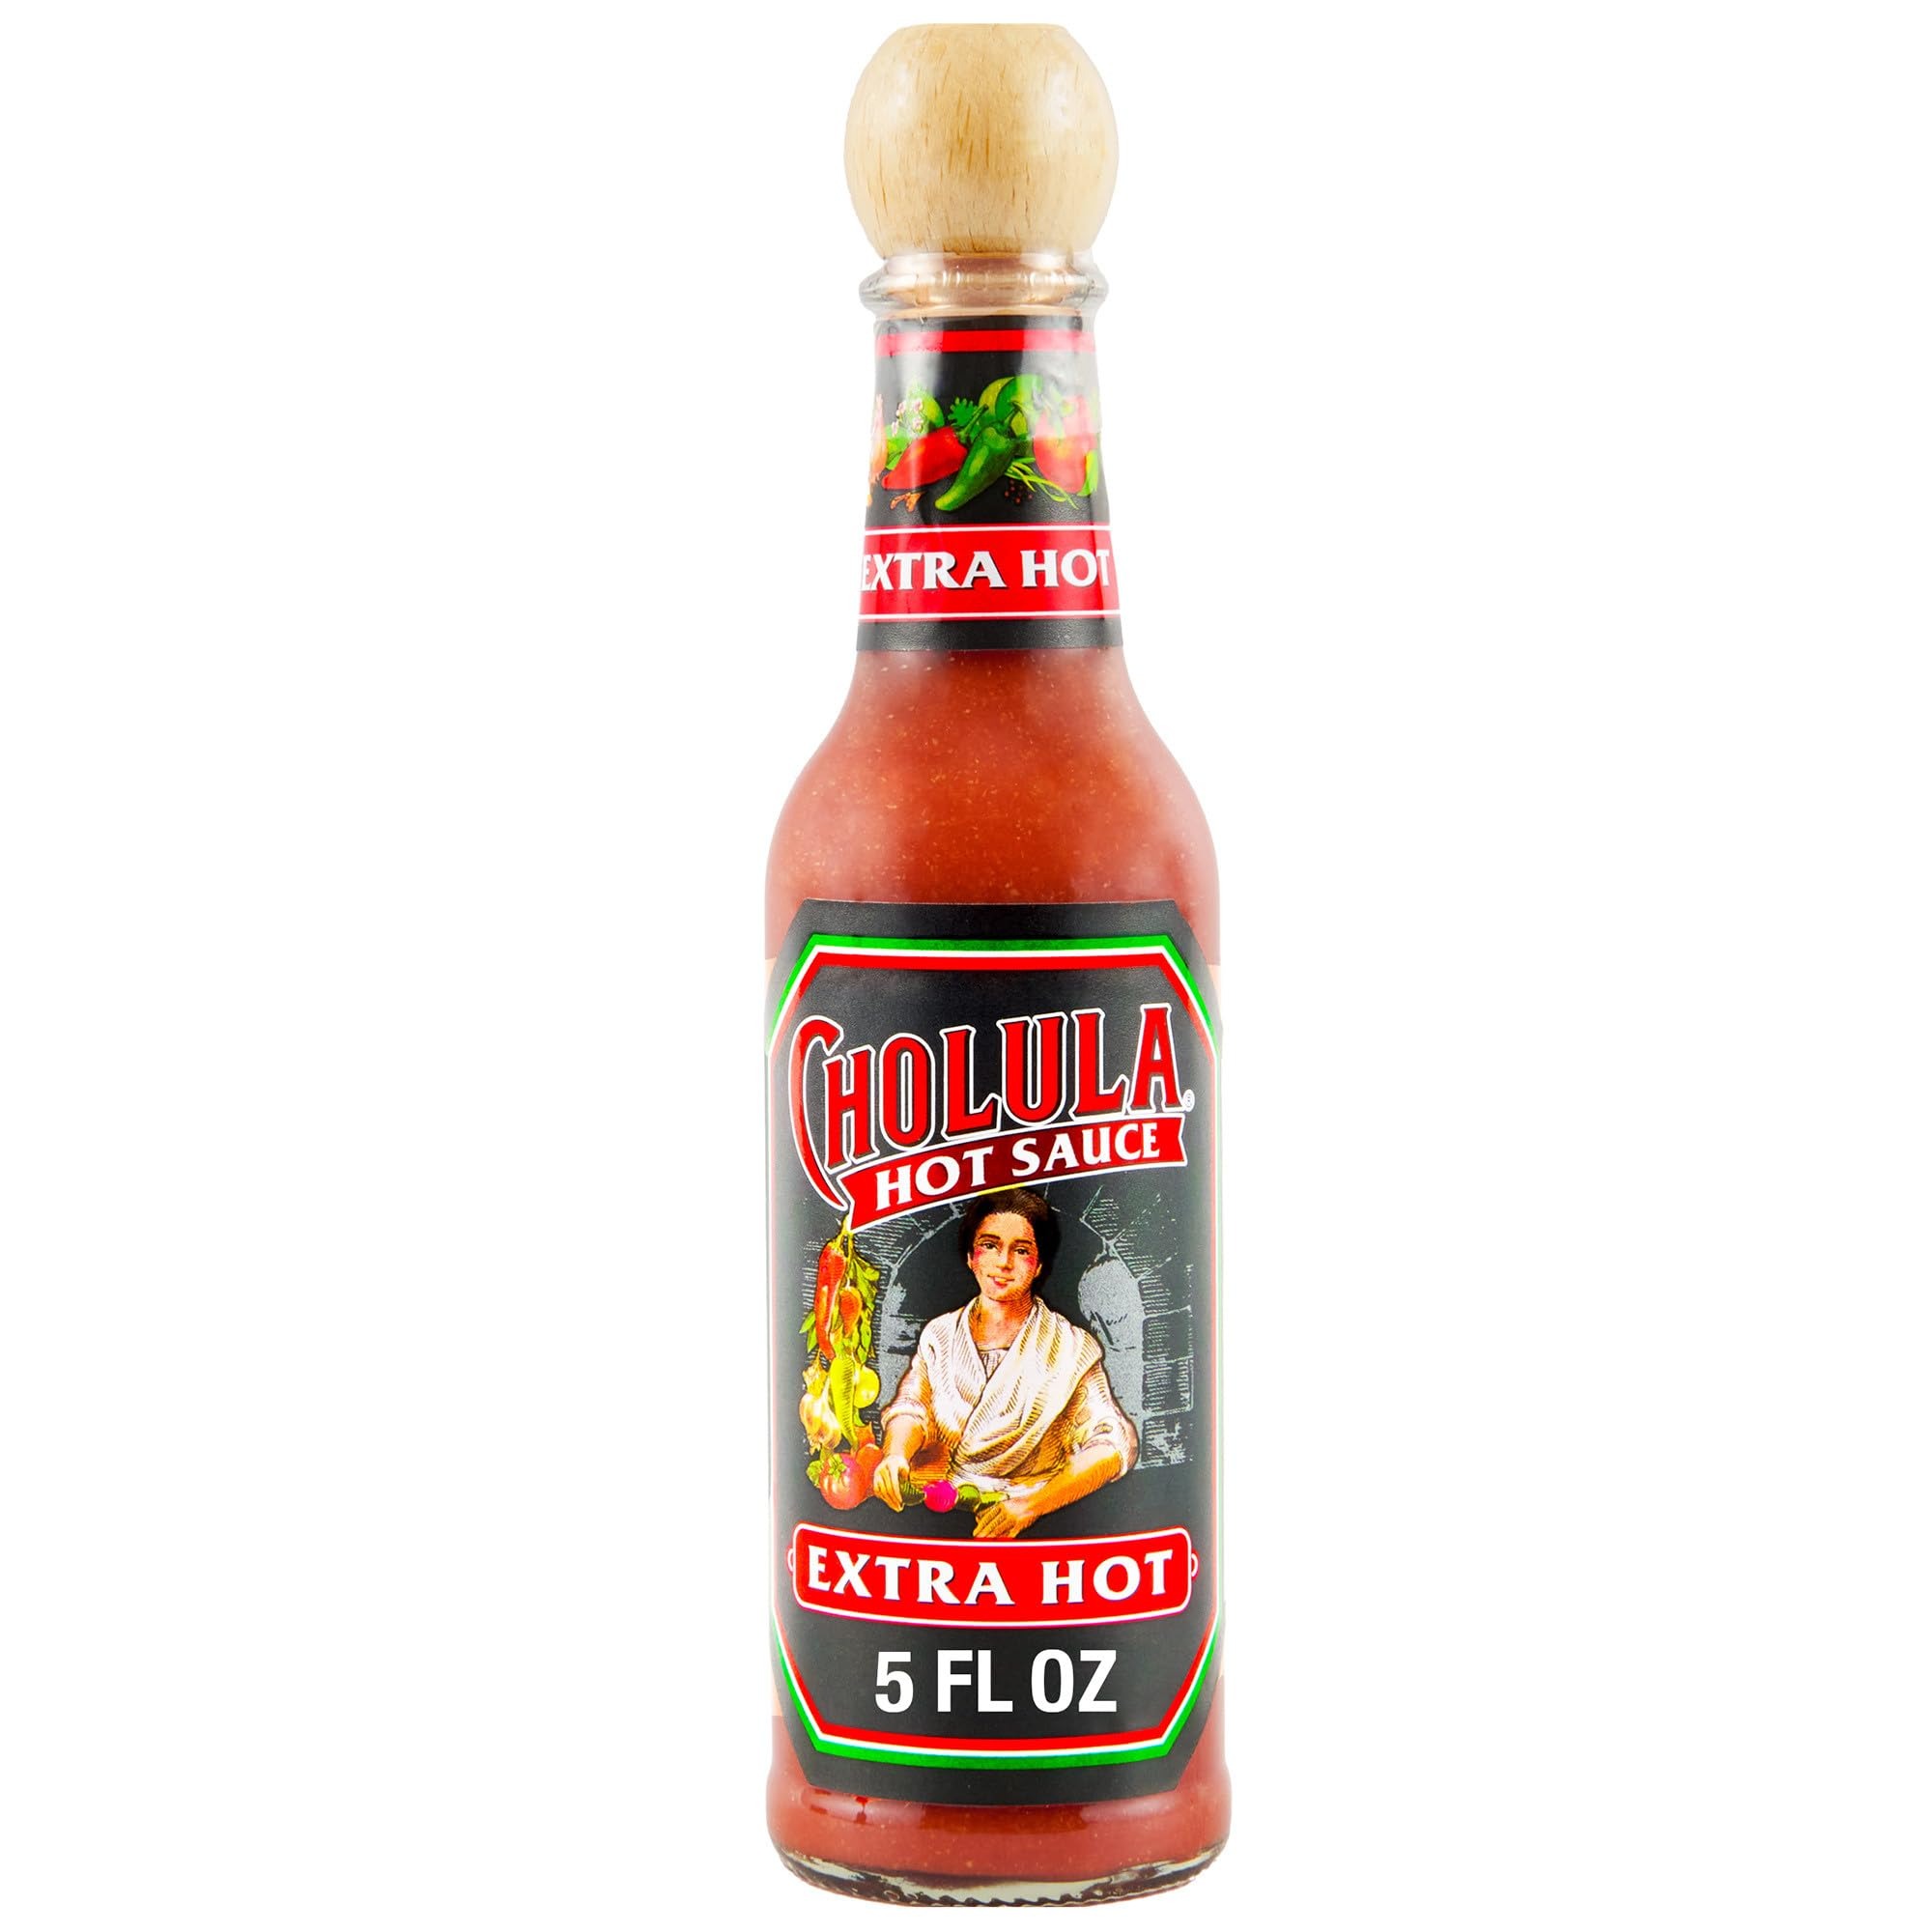
Item Name: Cholula Hot Sauce, Extra Hot, Product of Mexico, Blend of Arbol & Piquin Peppers for Bringing Extra Hot Heat to Tacos, Eggs, Pizza and More, 5 fl oz
Bullet Point 1: SIGNATURE INGREDIENTS: Cholula Hot Sauce Extra Hot is made with a thoughtful blend of arbol and piquin peppers, and Cholula spices, inspired by our generations-old recipe for Cholula Original Hot Sauce.
Bullet Point 2: LAYERED FLAVOR: Every bite of this extra-hot hot sauce delivers balanced flavor and spicy heat, instantly upgrading favorite foods with a simple shake of the bottle.
Bullet Point 3: VERSATILE CONDIMENT: Shake, shake, shake hot sauce over everything from eggs to rice & beans, pizza, wings, and more – anywhere you’re already enjoying hot sauce!
Bullet Point 4: FOR MEXICAN DISHES: Give taco, nachos, huevos rancheros, fajitas, enchiladas, and salsa a quick hit of extra-hot heat.
Bullet Point 5: IMPORTED FROM MEXICO: Cholula Hot Sauces are proudly made in Jalisco, Mexico, from generations-old recipes originally prepared for the famed Jose Cuervo family by their beloved cook, known affectionally as “La Chila”. Our distinctive wooden cap celebrates the tradition of Mexican craftmanship that goes into each bottle.
Value: 5.0
Unit: Fl Oz

Price: 3.82